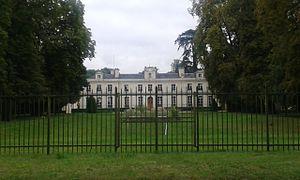
Château des Marmousets This building is indexed in the Base Mérimée, a database of architectural heritage maintained by the French Ministry of Culture,
Cet article recense les monuments historiques du Val-de-Marne, en France.
La Queue-en-Brie est une commune française située dans le département du Val-de-Marne, en région Île-de-France.